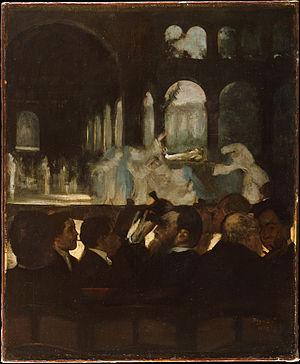
Musiciens à l'orchestre est un tableau peint par Edgar Degas en 1872. Il mesure 69 × 49 cm. Il est conservé au musée Städel à Francfort-sur-le-Main en Allemagne.
Le Ballet de « Robert le Diable » (1871) est le premier de deux tableaux peints par Edgar Degas en 1871 et 1876 sur ce thème. Il mesure 66 × 54,3 cm. Il est conservé au Metropolitan Museum of Art de New York aux États-Unis.
Le Portrait de Mˡˡᵉ Fiocre dans le ballet « La Source » est un tableau peint par Edgar Degas vers 1867-1868. Il mesure 130,8 × 145,1 cm. Il est conservé au Brooklyn Museum de New York aux États-Unis.